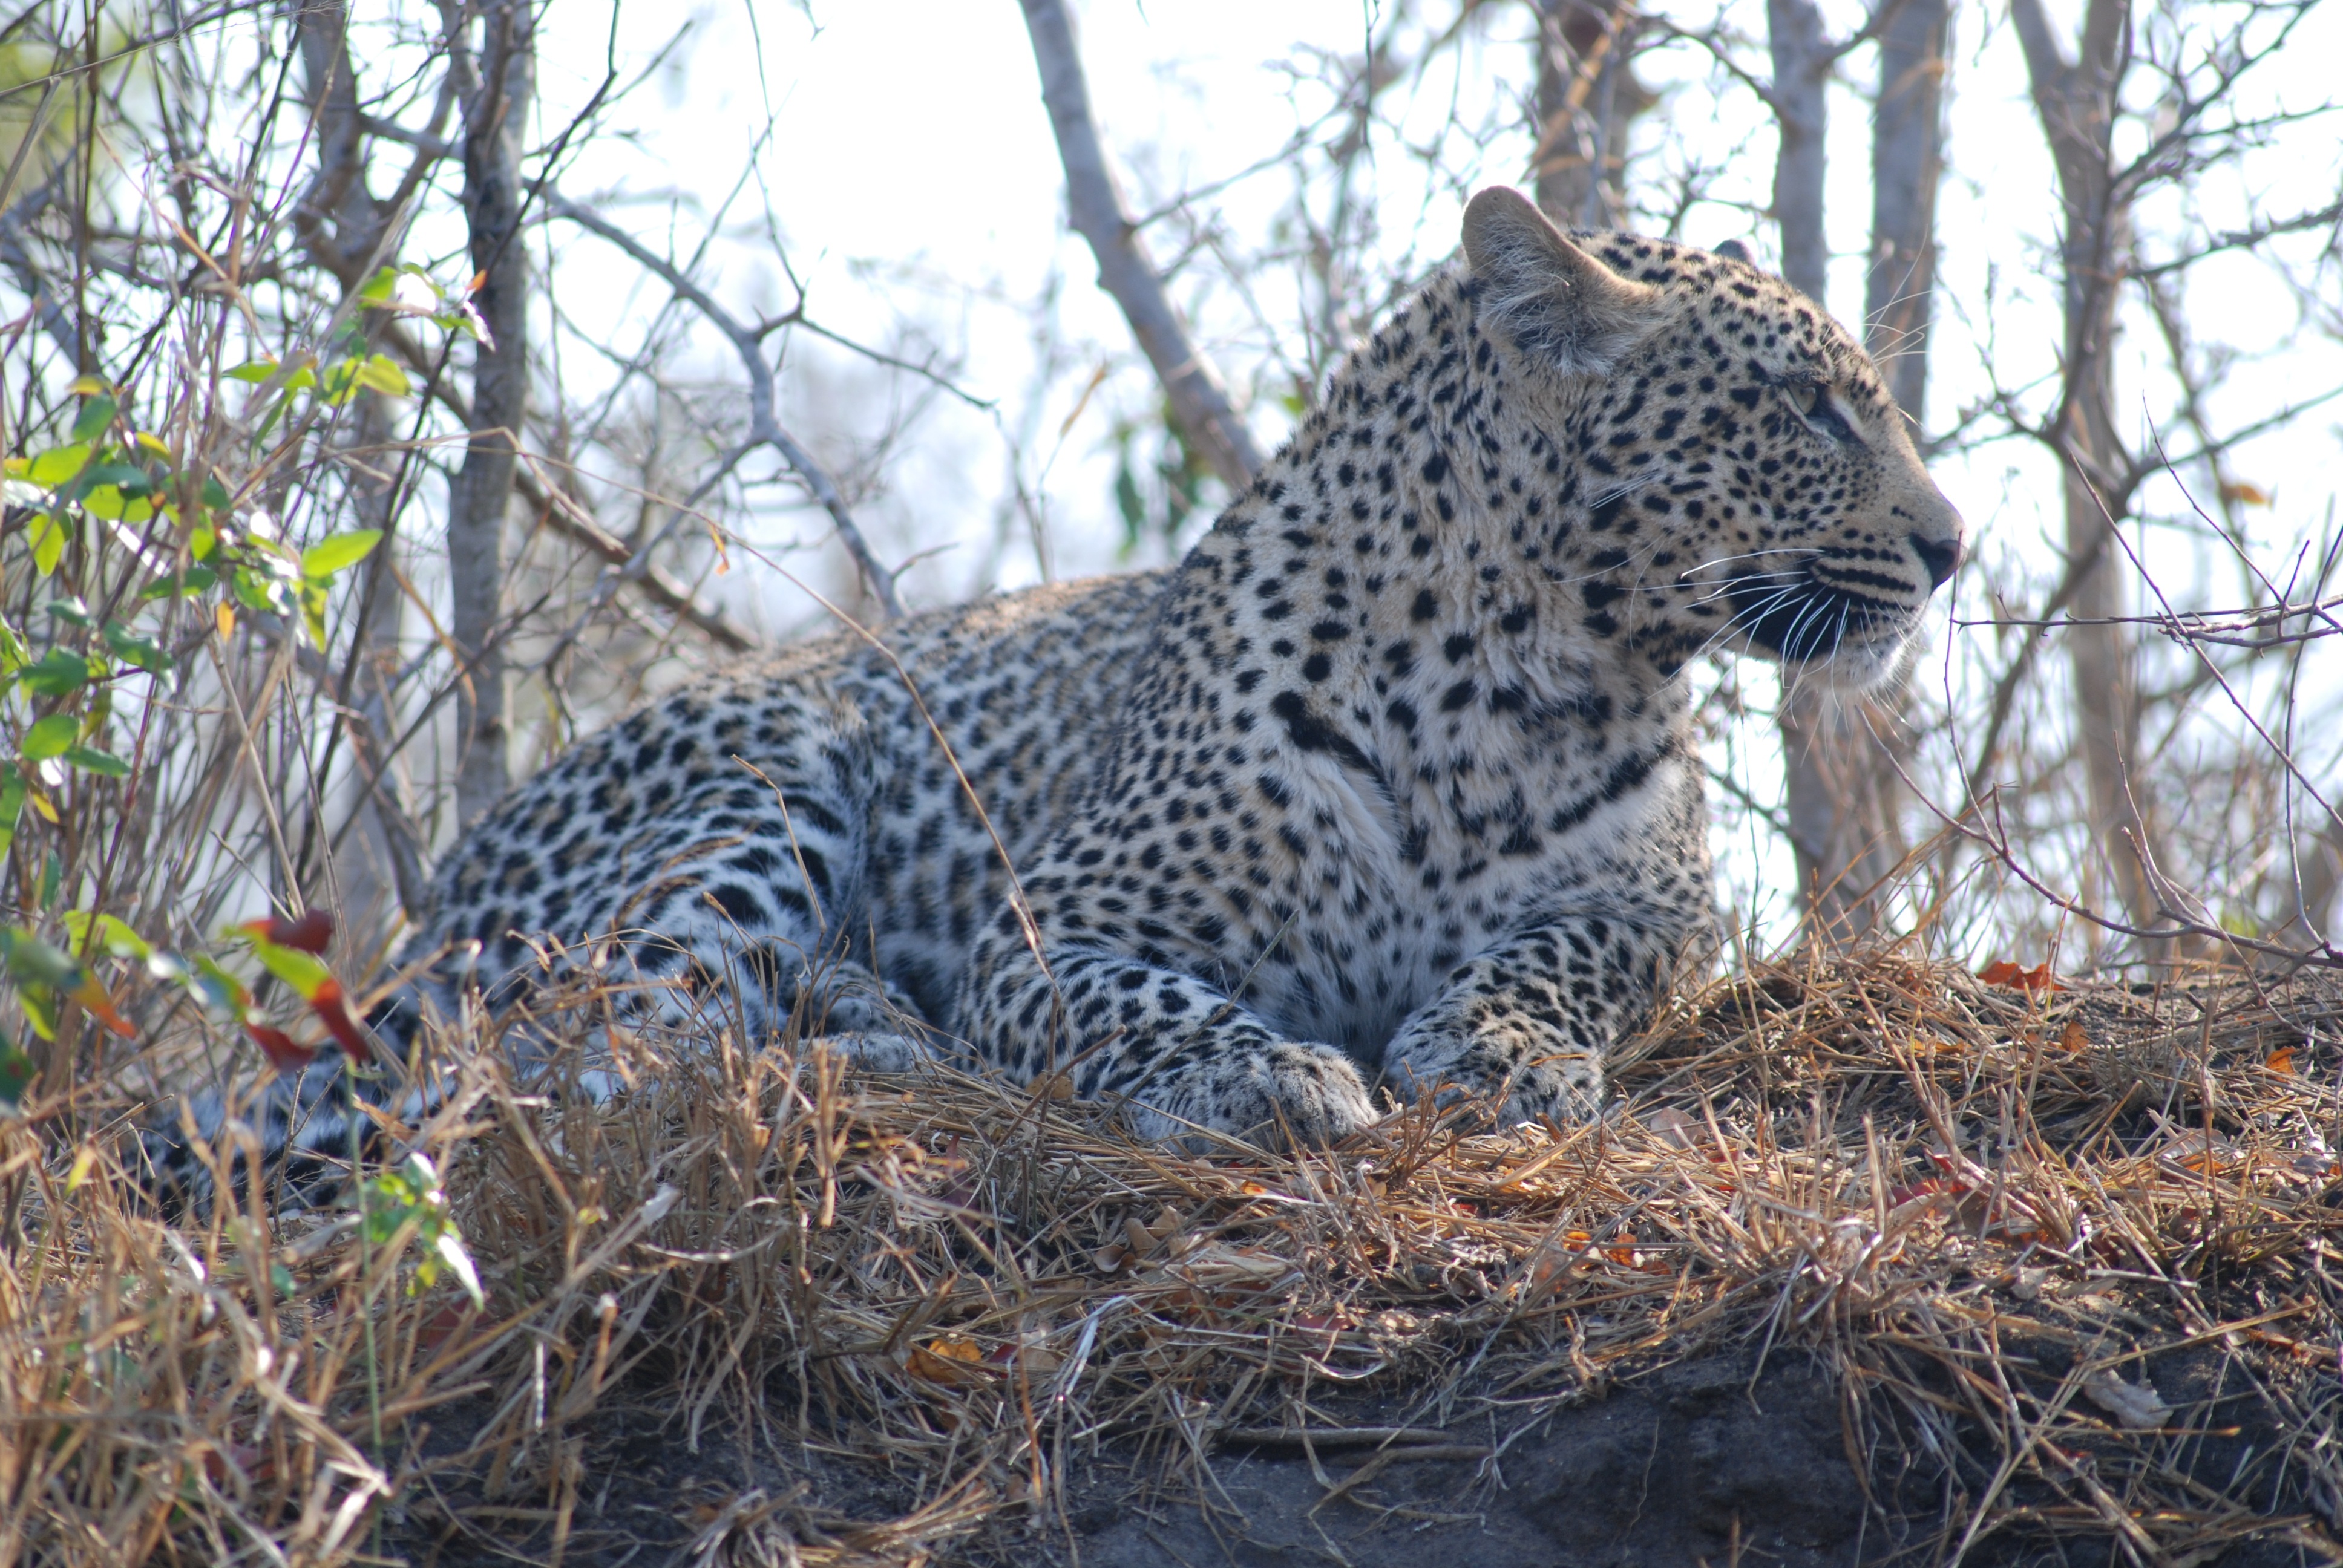
animal, wildlife, wild, cat, africa, feline, mammal, fauna, leopard, vertebrate, jaguar, safari, big cats, cat like mammal